The Beach Boys

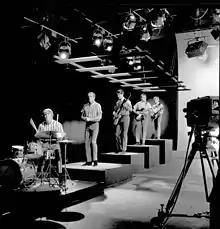
The Beach Boys performing in 1964

In July 2018, Wilson, Jardine, Love, Johnston, and Marks reunited for a one-off Q&A session moderated by director Rob Reiner at the Capitol Records Tower in Los Angeles. It was the first time the band had appeared together in public since their 2012 tour. That December, Love described his new holiday album, "Reason for the Season", as a "message to Brian" and said that he "would love nothing more than to get together with Brian and do some music". In 2019, Wilson and Jardine (with Chaplin) embarked on a co-headlining tour with the Zombies, performing selections from "Friends" and "Surf's Up".